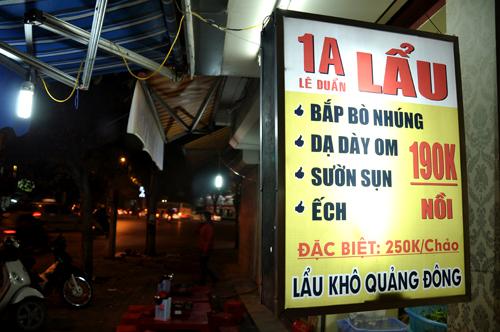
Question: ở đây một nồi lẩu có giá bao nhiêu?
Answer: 190 000 đồng